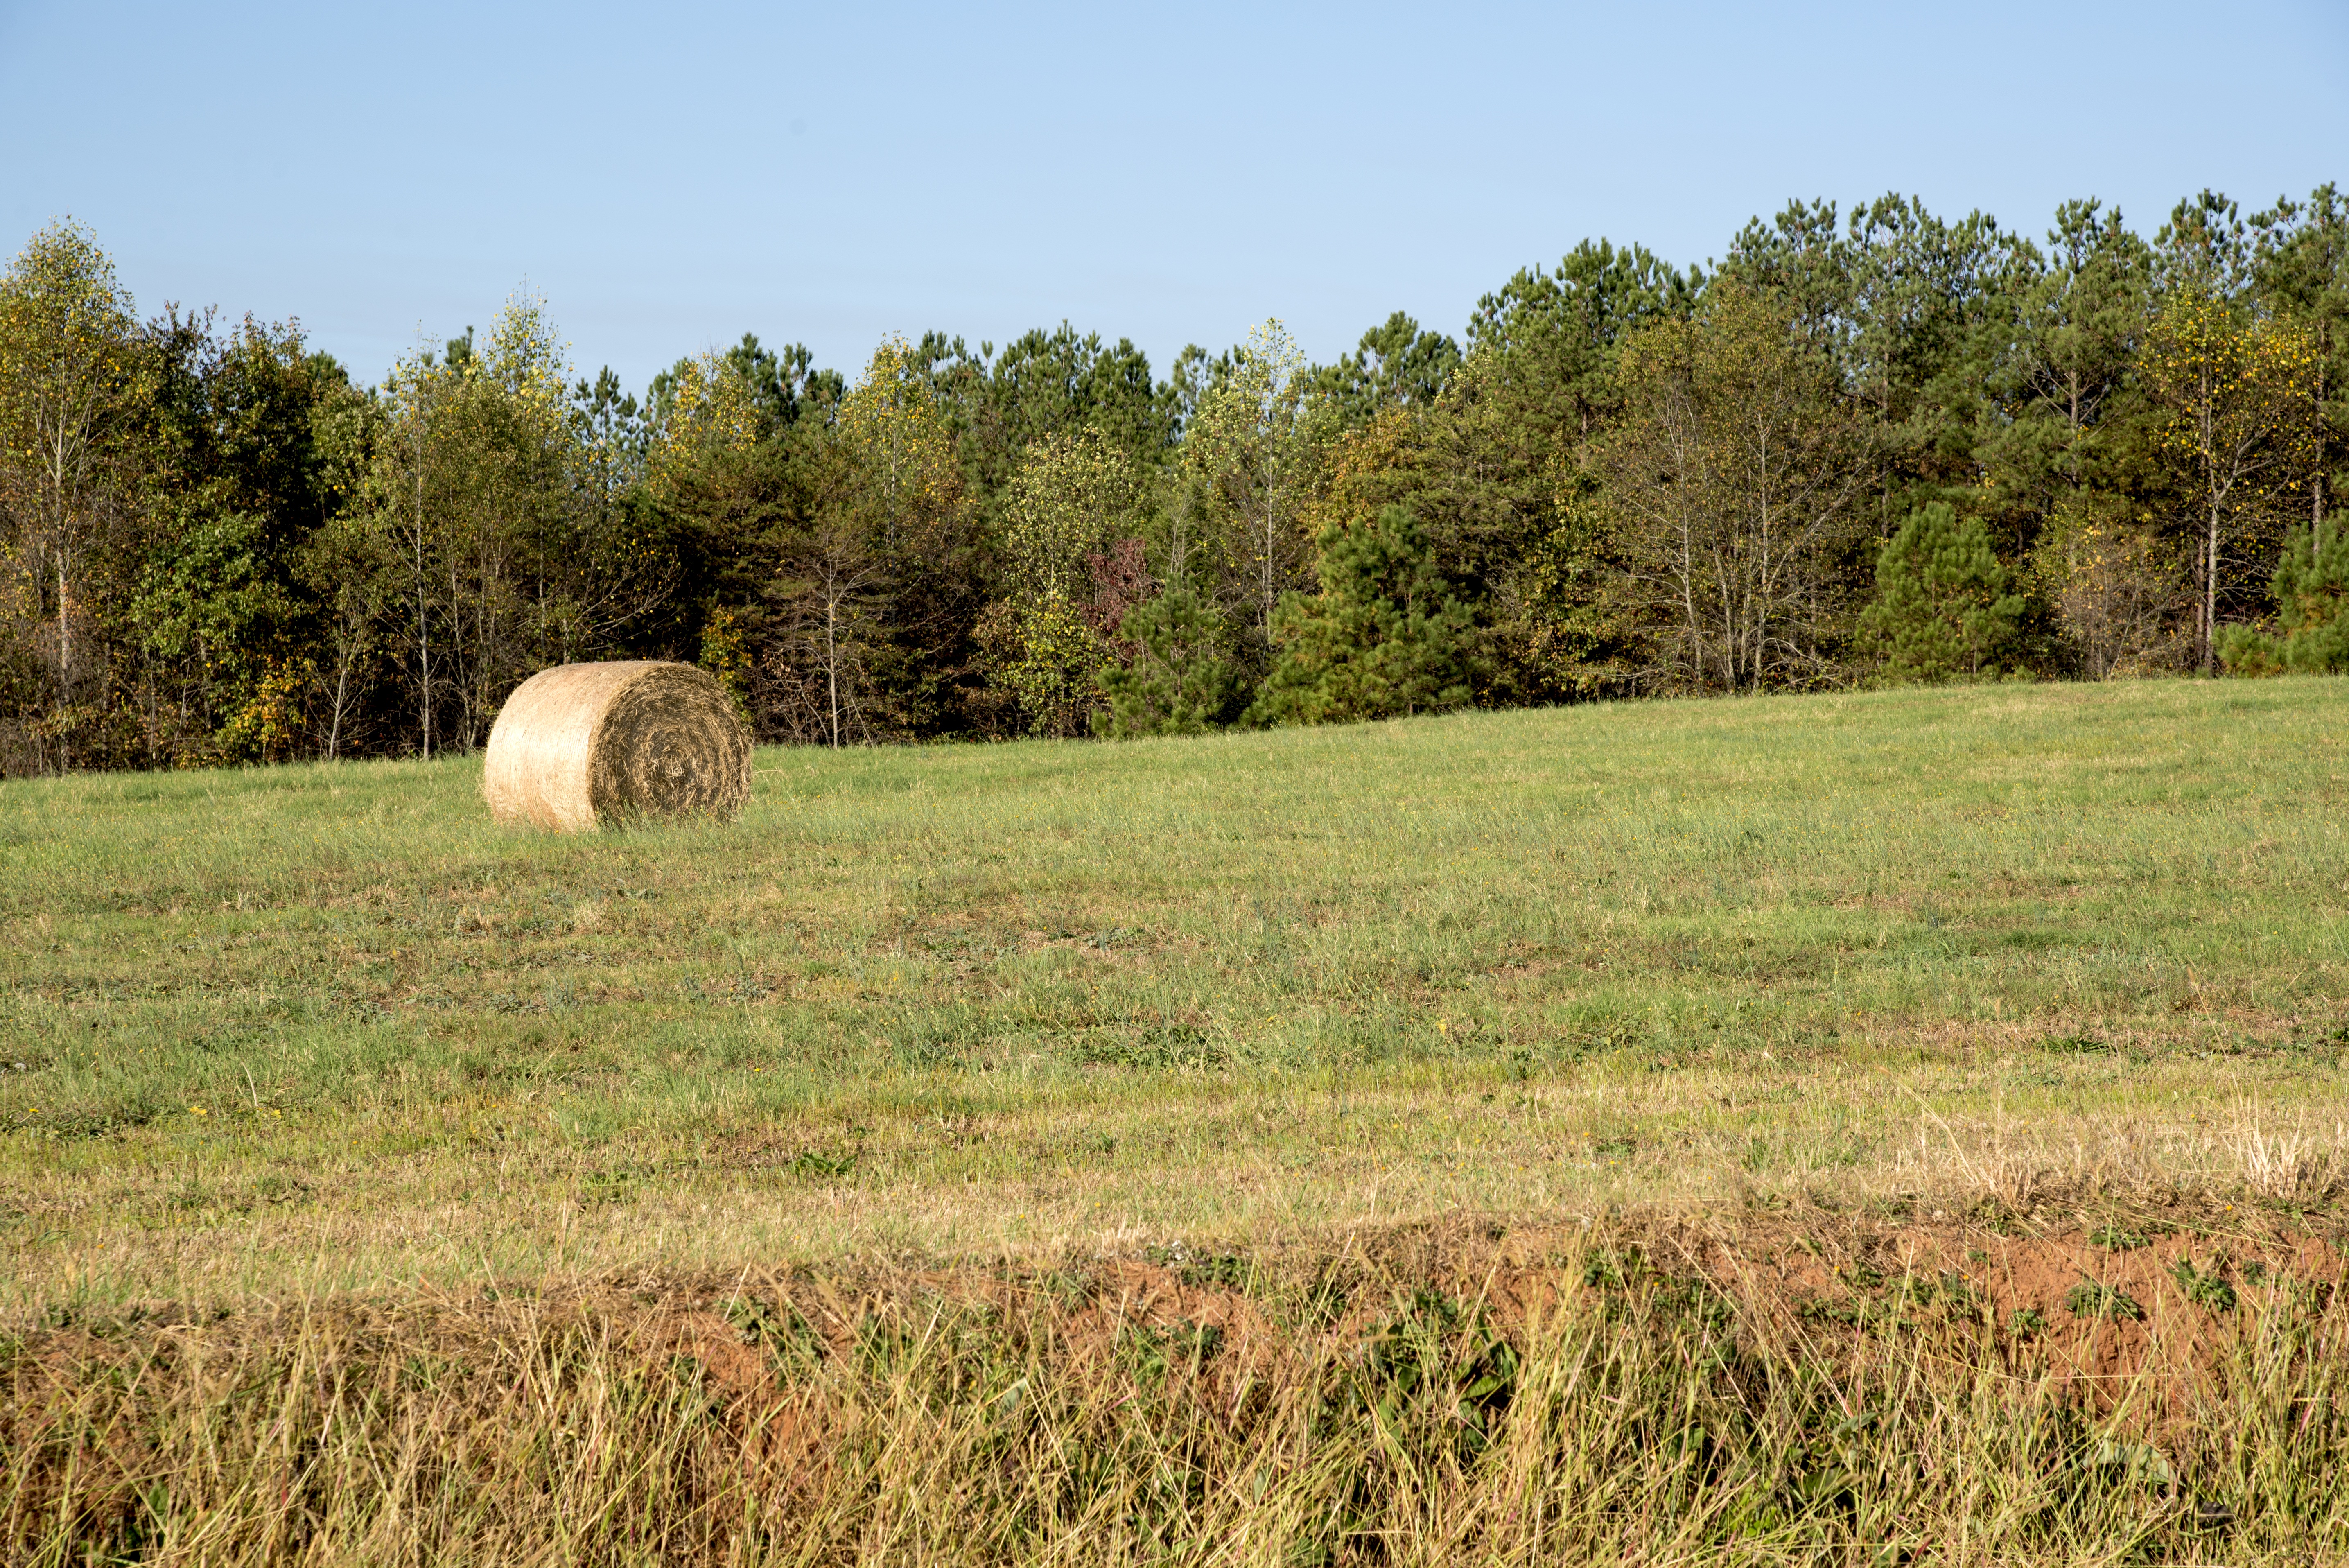
landscape, tree, nature, grass, marsh, field, farm, meadow, prairie, hill, wildlife, green, pasture, grazing, agriculture, garden, blue sky, grassland, wetland, habitat, ecosystem, rural area, natural environment, grass family